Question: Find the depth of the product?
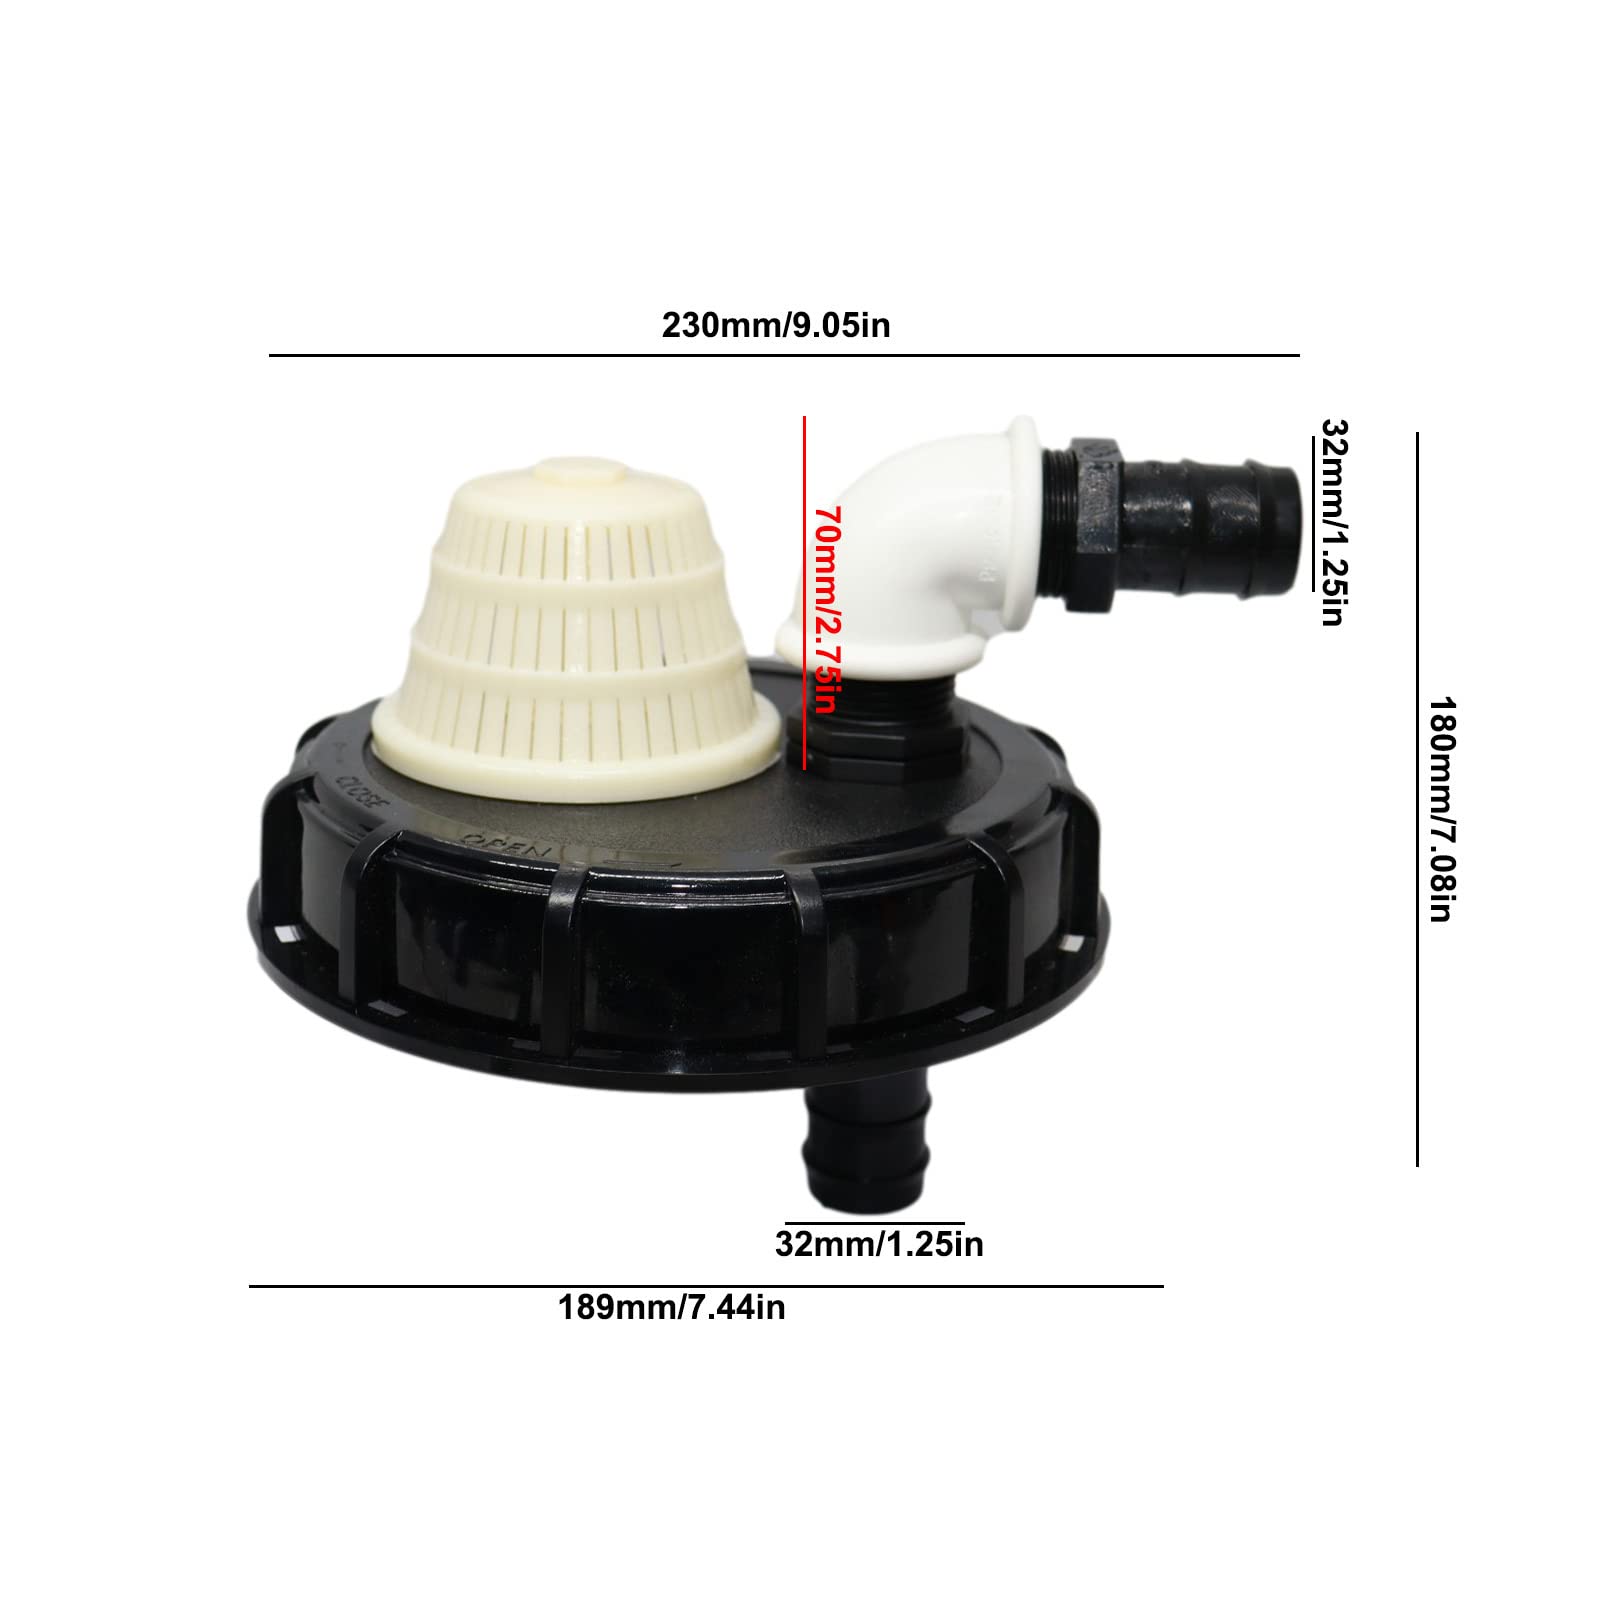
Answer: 180.0 millimetre